Condominium

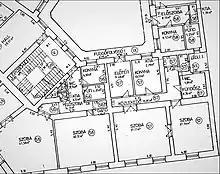
Floor plan of a condo - Andrássy avenue, Budapest

Condominiums are a very common form of real estate ownership in contemporary Hungary, as most state- or municipality-owned apartments were privatized following the end of communism in Hungary in 1989. Historically, condominiums were formalized as a legal ownership structure as early as 1924.